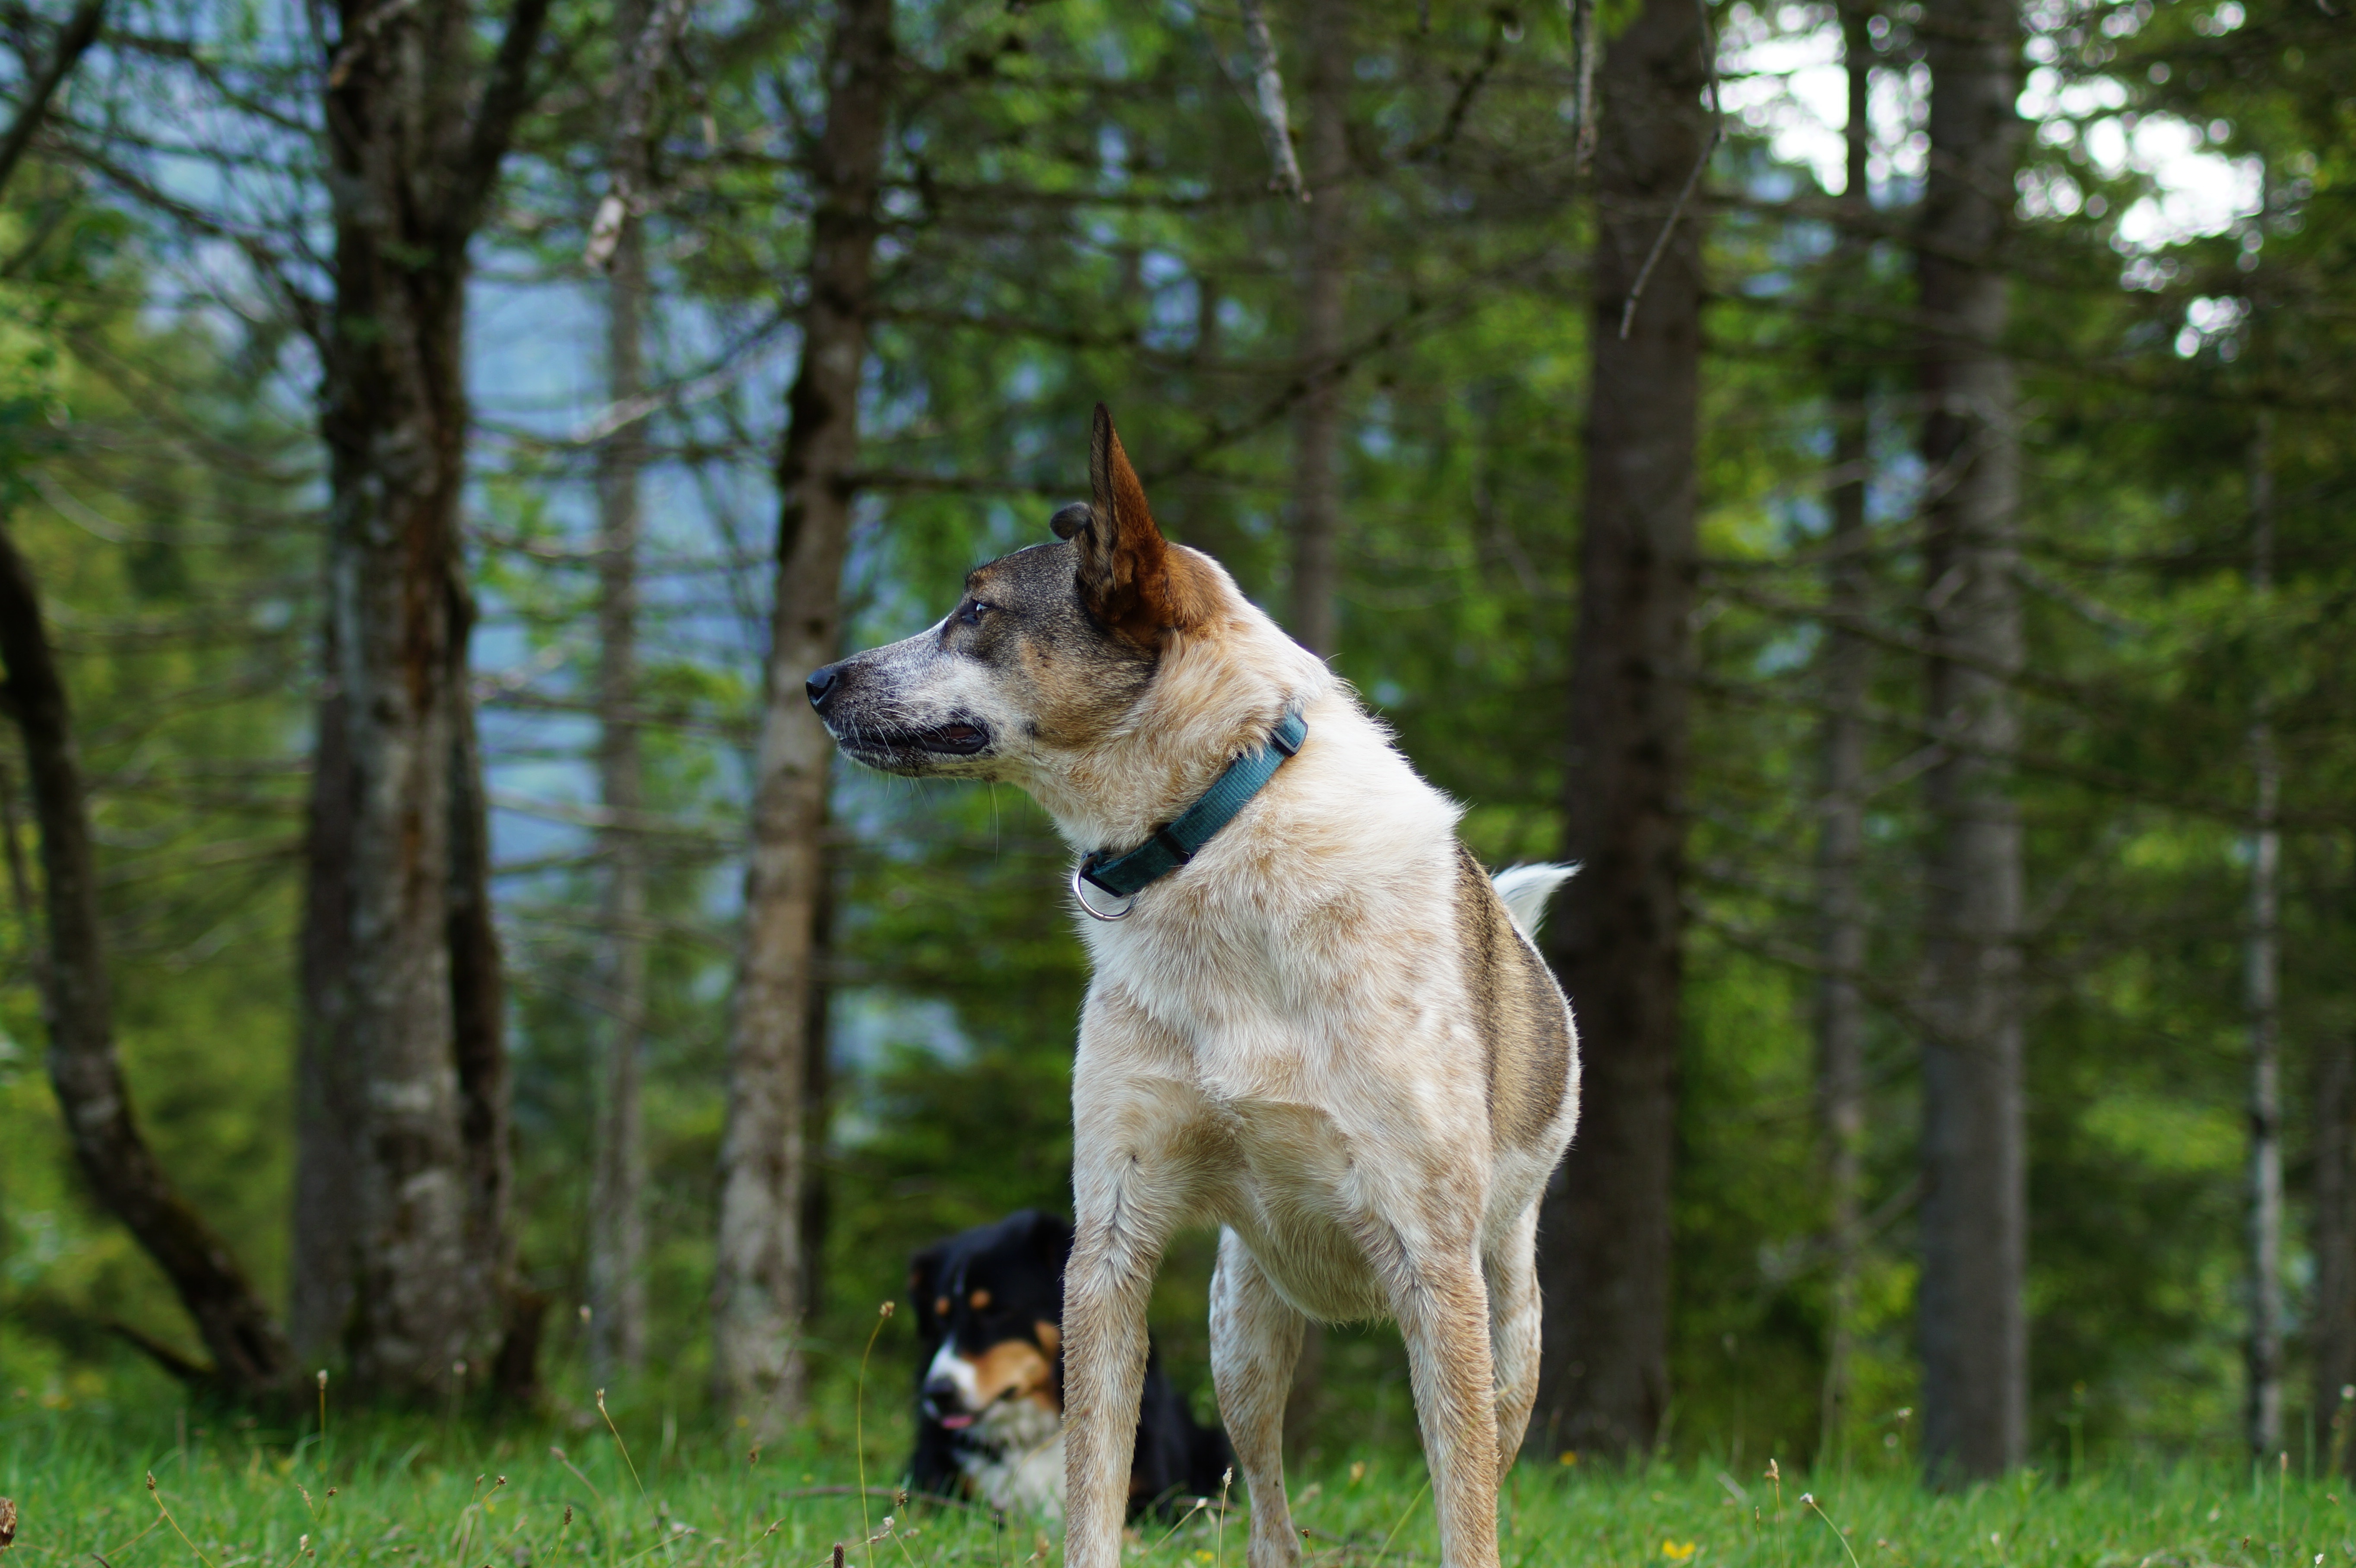
tree, forest, meadow, dog, animal, fur, mammal, vertebrate, dog breed, forest path, dog like mammal, dog breed group